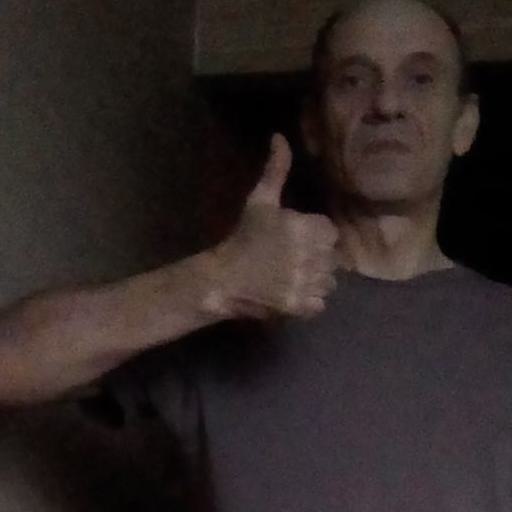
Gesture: like